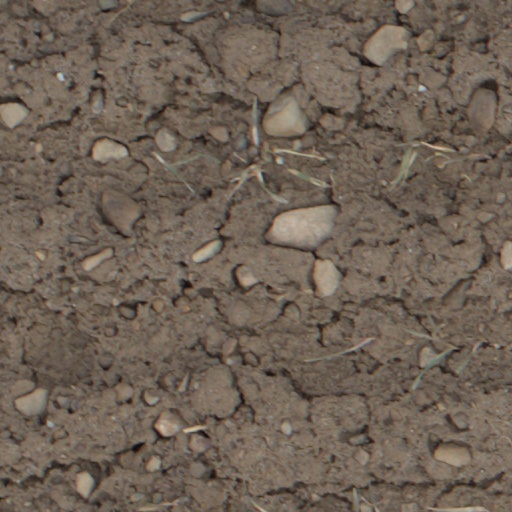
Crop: wheat